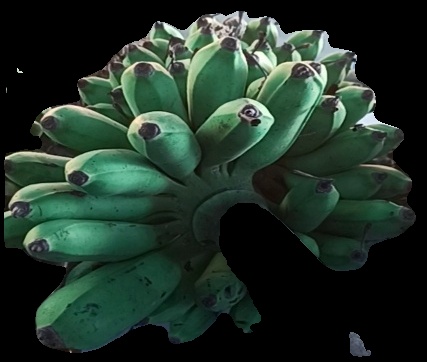
Variety: rasbale
Grade: grade2